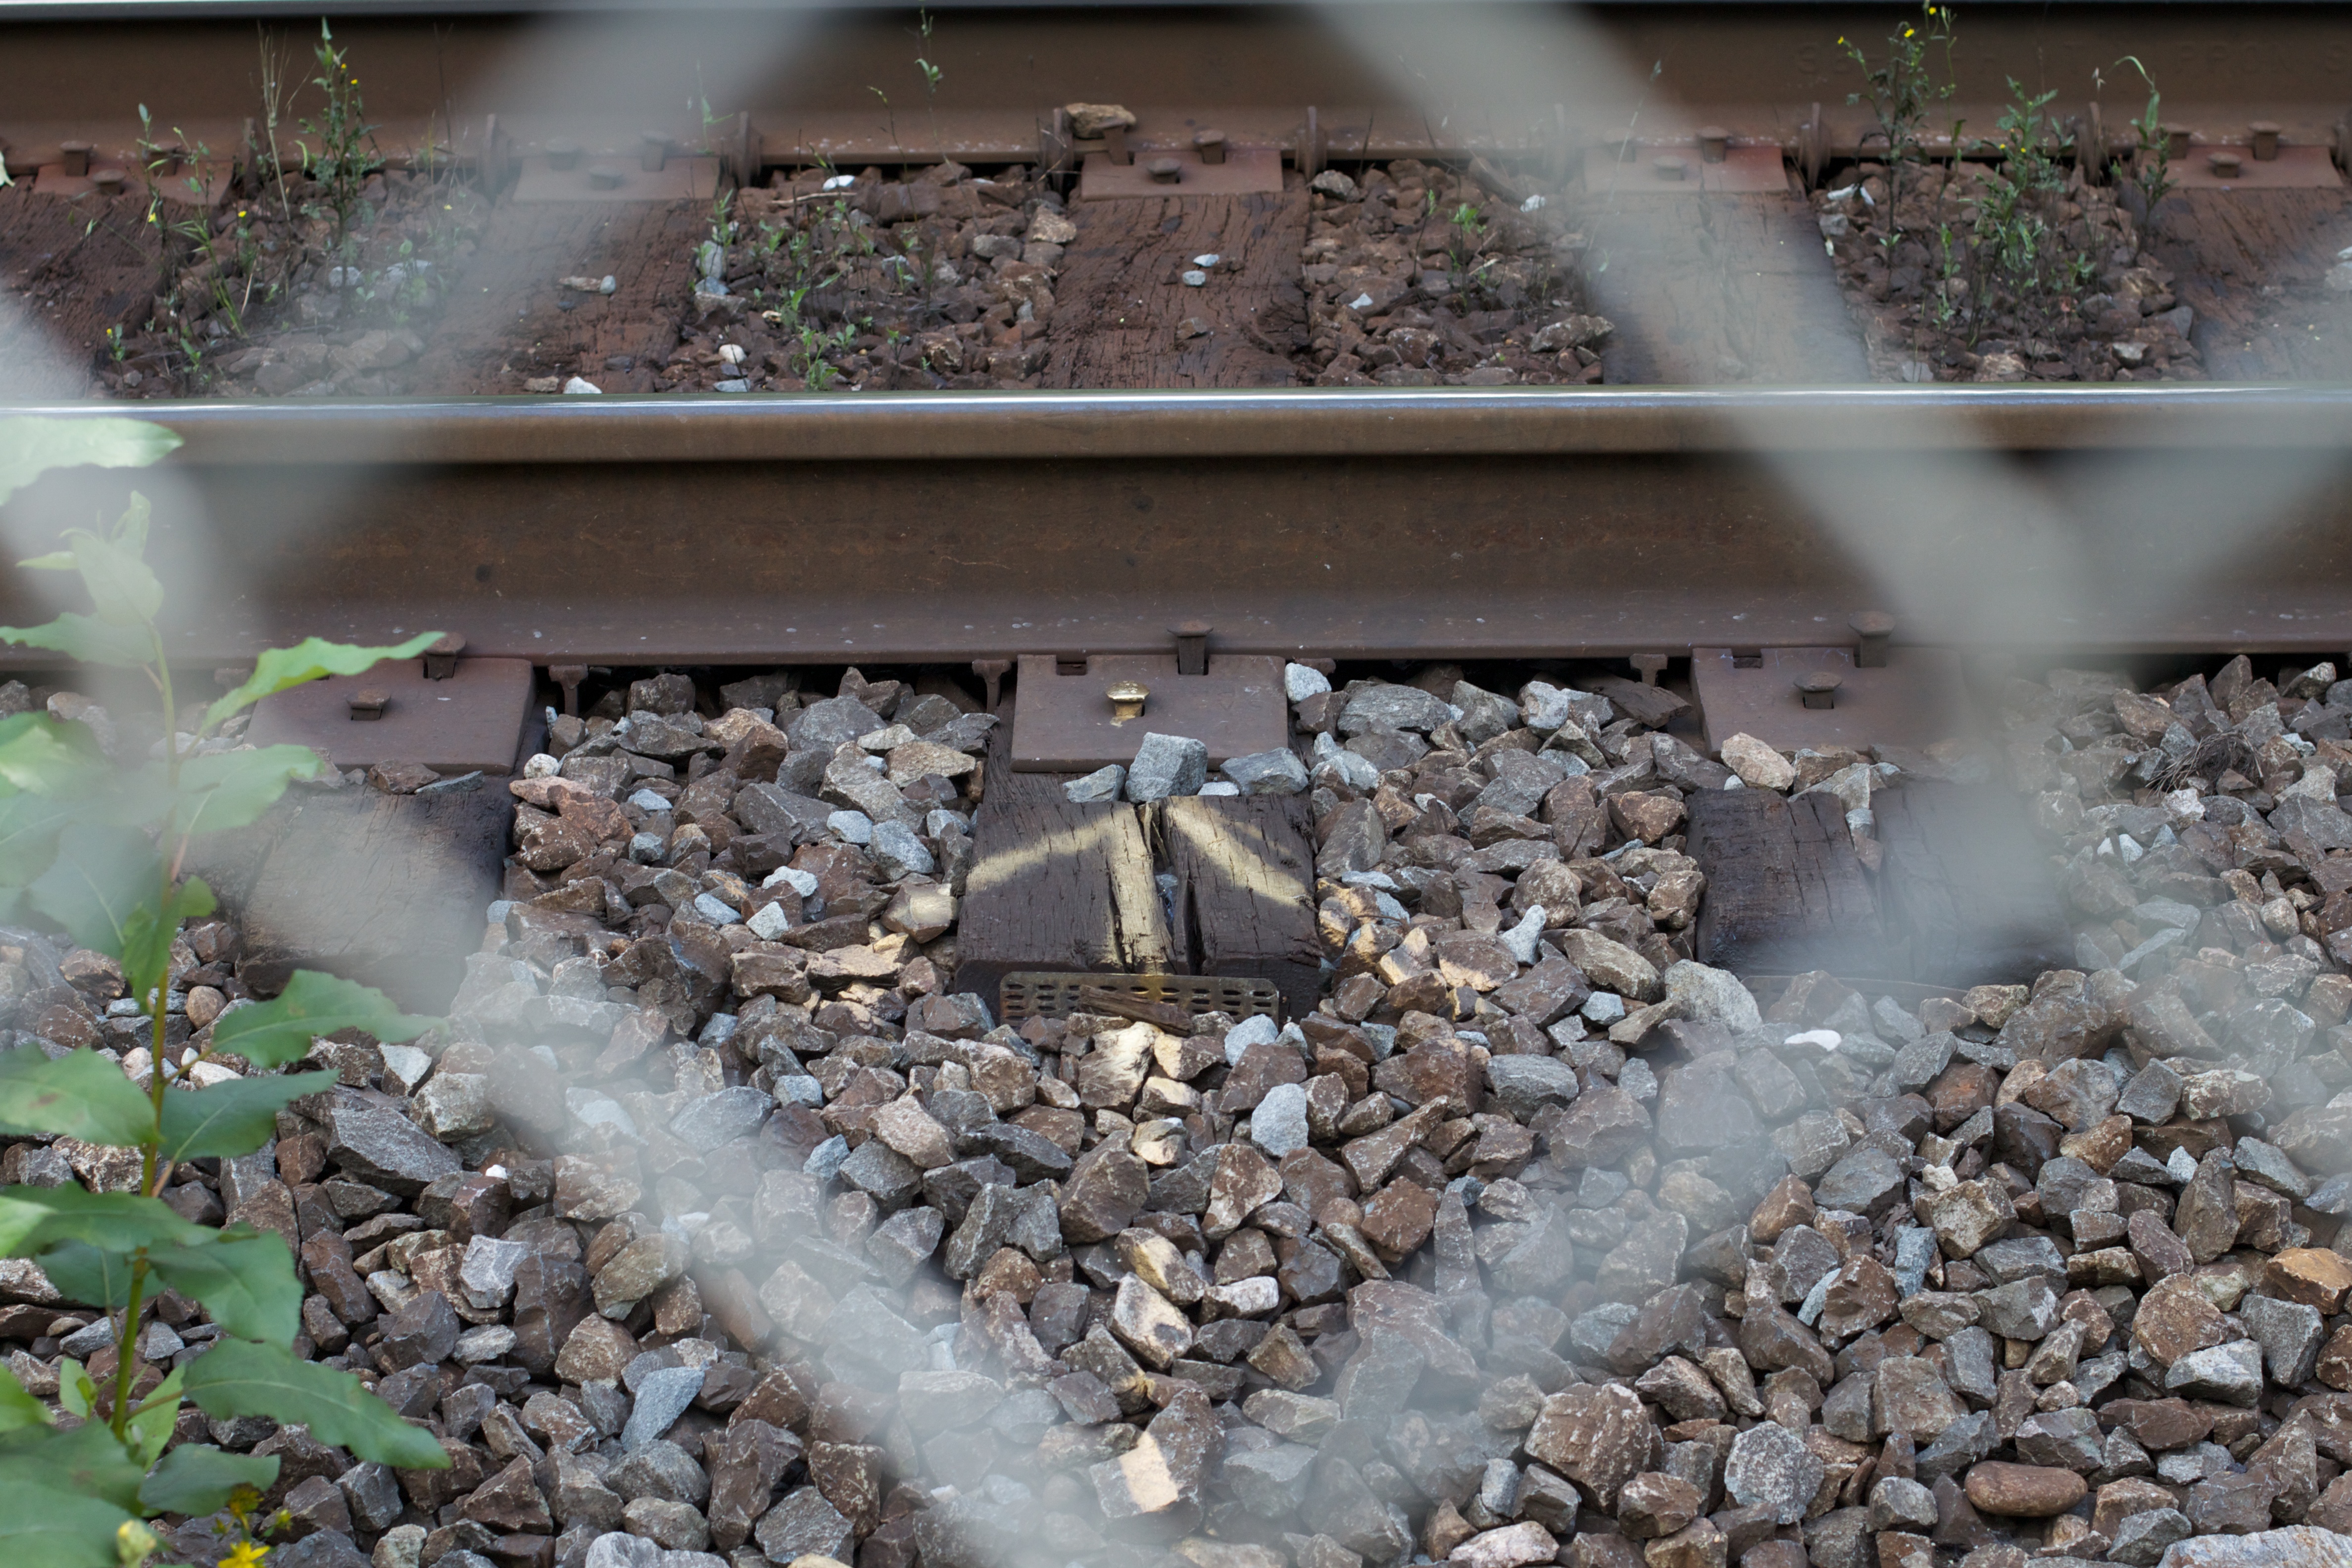
track, flower, transport, soil, garden, odyssey